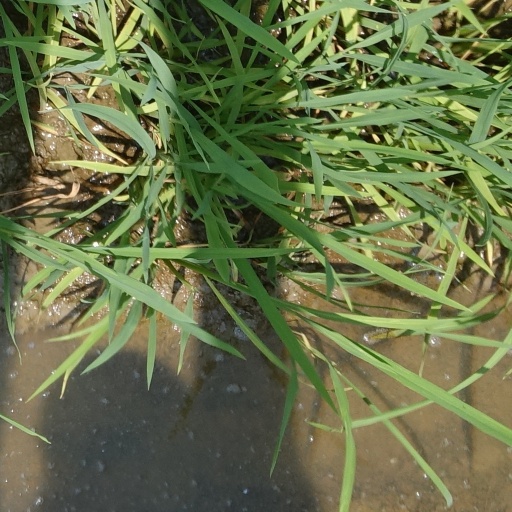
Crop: rice